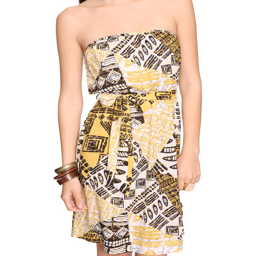
i looked for this dress in stores , no such luck .